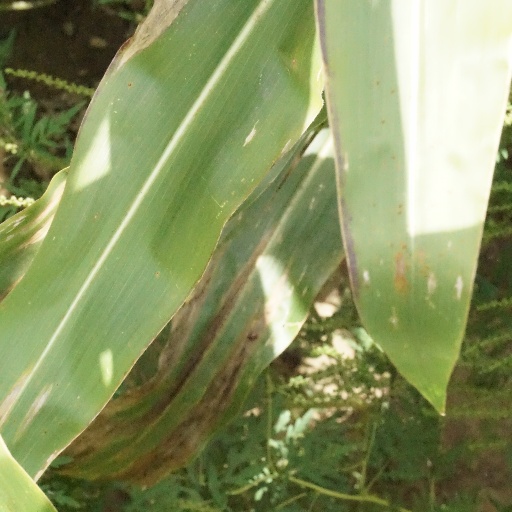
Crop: maize; corn